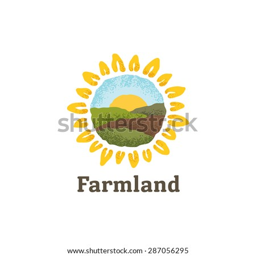
the logo with the image of sunflowers and fields